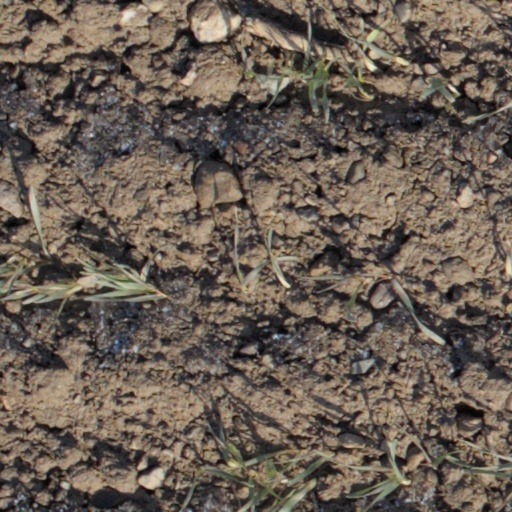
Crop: wheat